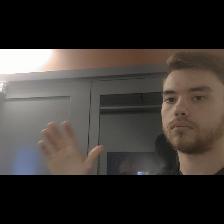
Label: Human